Wii Sports Resort

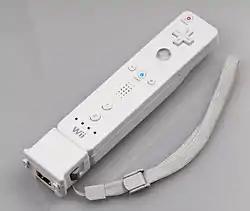
"Wii Sports Resort" requires the use of the Wii MotionPlus (the rectangular peripheral below the "Wii" logo on the Wii Remote).

The idea for a sequel to "Wii Sports" was considered well before the idea of the Wii MotionPlus peripheral. Development only moved forward after realizing the new possibilities of the control. The game was first revealed at Nintendo's E3 2008 press conference. Two minigames, fishing and water slide riding, were first considered for inclusion in the game but were scrapped during development. A prototype kendama minigame was also created, but it was left out of the final product as the developers felt it did not fit into the resort theme.